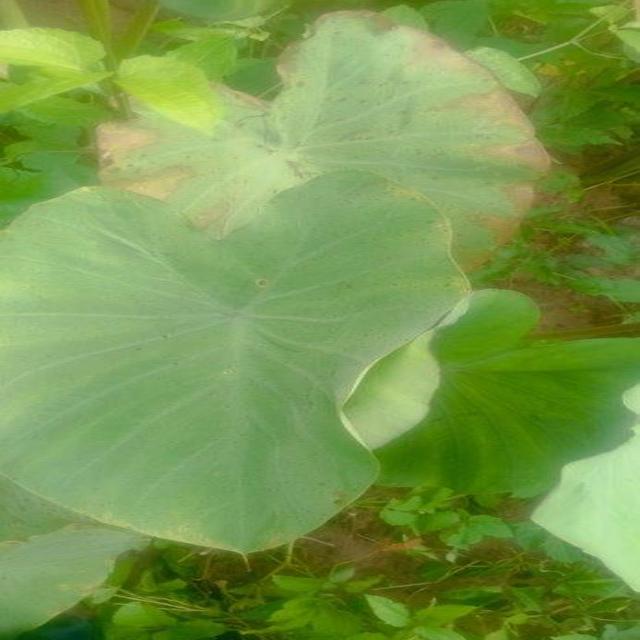
Label: Early_Blight